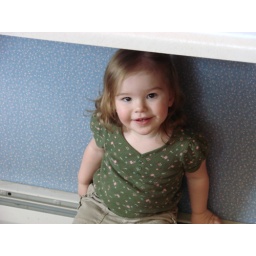
Little stinker hiding under the kitchen counter at Gram and Pap Brumbaugh's house on Christmas Day